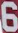
Number: 6